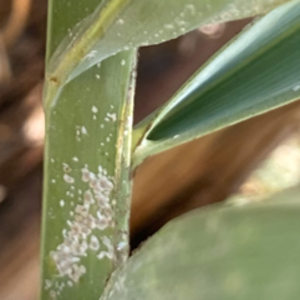
Label: Parlatoria Blanchardi